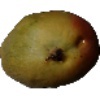
Label: Papaya 1